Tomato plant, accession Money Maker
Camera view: tilt-top (135 deg); turntable rotation: 330 degrees
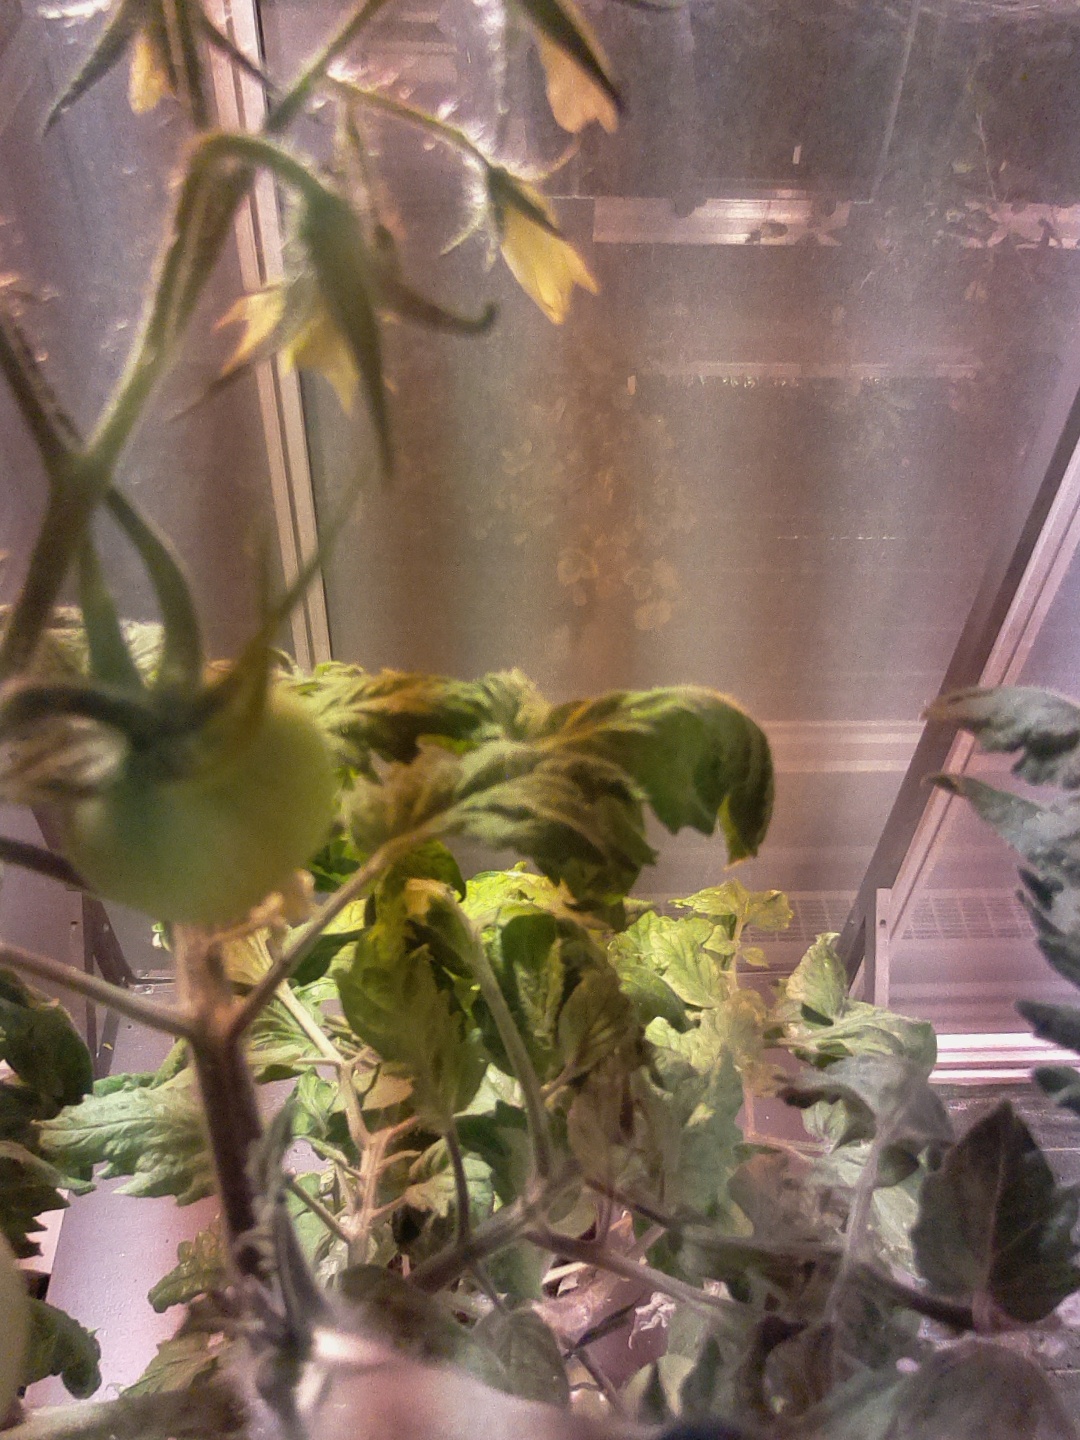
BBCH growth stage 74: 40%-50% of final fruit size